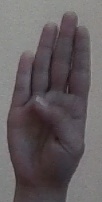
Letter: kaaf